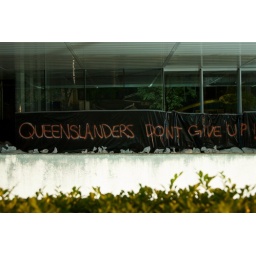
A morale building message painted onto flood water barriers on Albert street in the Brisbane CBD.